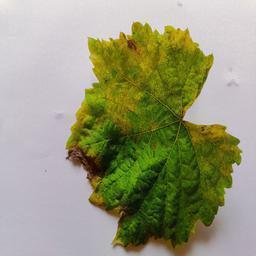
Label: Downy Mildew